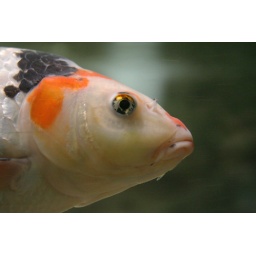
A black, white and red koi carp in a tank in the London Aquarium.